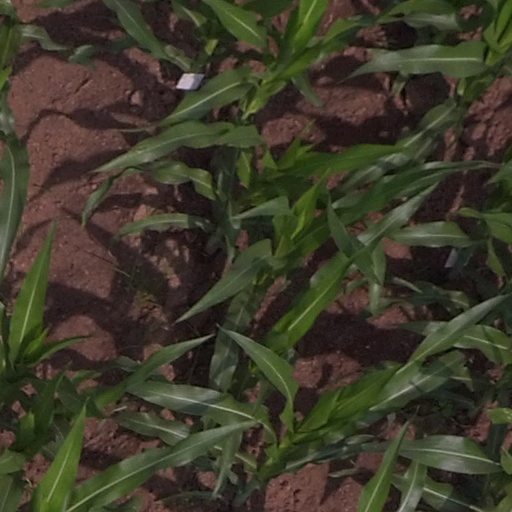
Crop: maize; corn